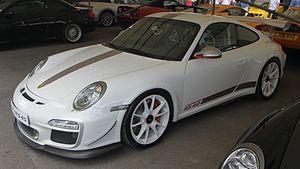
La Porsche 911 GT3 est une automobile de sport du constructeur allemand Porsche mise sur le marché en 1999. C'est une version haute performance de la 911. Elle est assemblée à Stuttgart, en Allemagne. Elle a connu plusieurs évolutions majeures, avec la 911 type 996, 997 et la 991.